Exercise Summer Pulse

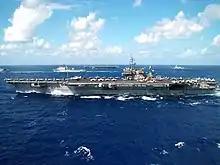
JASEX 2004

On 5 July 2004, the "George Washington" strike group departed the Persian Gulf. During its nearly five-month deployment to the Fifth Fleet, the "George Washington" carrier strike group spent 231 days away from home port and steamed 70,750 nautical miles. Carrier Air Wing Seven (CVW-7) amassed nearly 8,800 sorties, including 1,500 in direct support of Operation Iraqi Freedom, expended approximately 164,000 pounds (74,389 kg) of ordnance, and flew more than 21,000 flight hours. Destroyer Squadron 28 executed 200 Maritime Interdiction Operations (MIO) boardings and logged more than 12,000 surface contacts in the Persian Gulf.